The Bird's Nest (house)

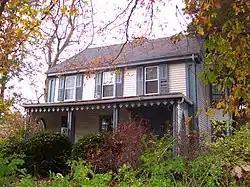

The Bird's Nest is a historic house at 526 Broadway at the One Mile Corner junction in Newport, Rhode Island, not far from the city line with Middletown. It is a -story wood-frame structure, three bays wide and two deep, with a gable roof and a large central chimney. A two-story ell extends from the rear of the house, and there are smaller additions which further enlarge the house by small amounts. An early 20th-century garage stands behind the house. The oldest portion of the house is estimated to have been built between 1725 and 1750, with most of the alterations coming in the 19th century, giving the house a vernacular mix of Federal, Greek Revival, and Gothic Revival elements. It was given its name by Dr. Rowland Hazard, who bought the property in the 1840s and used it as a summer retreat.